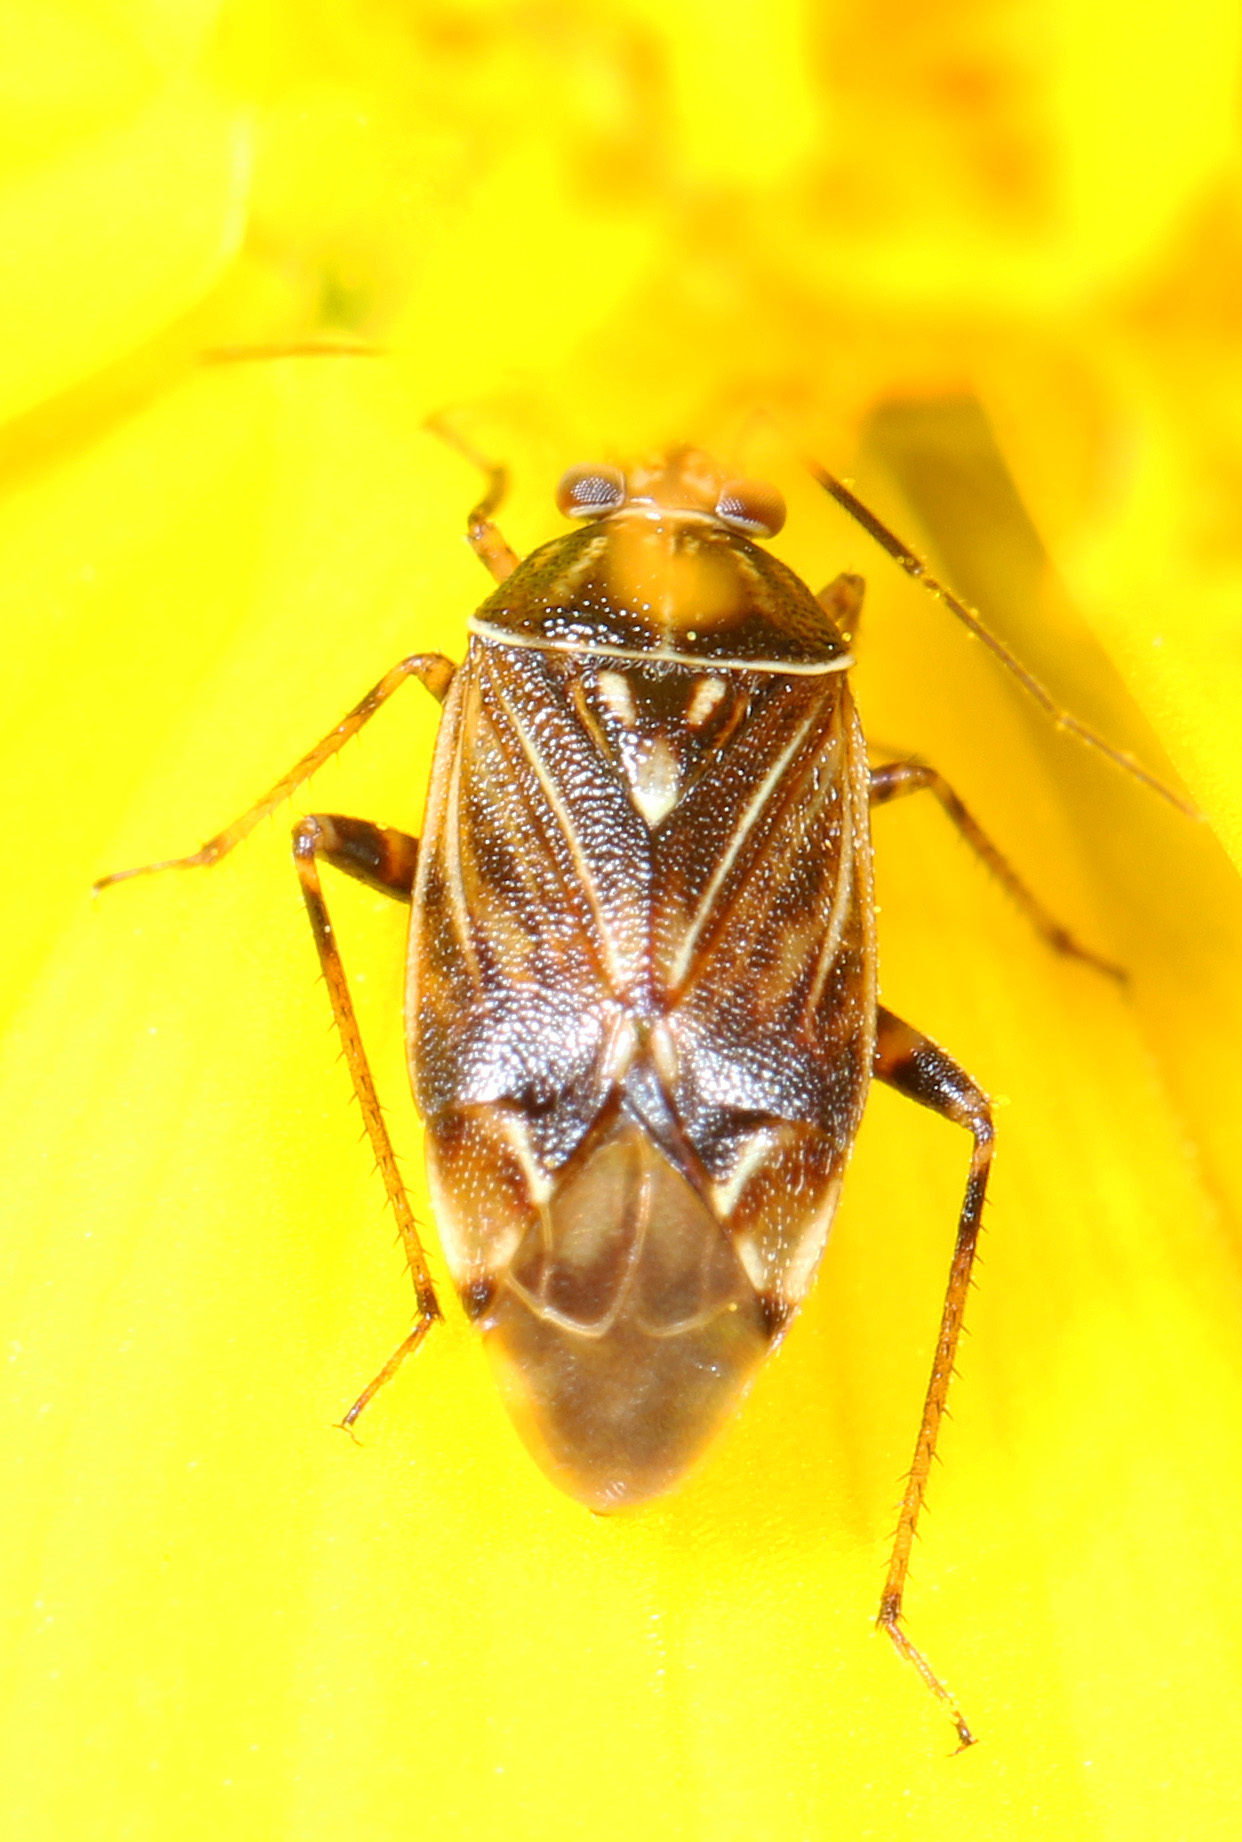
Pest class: lygus_bug